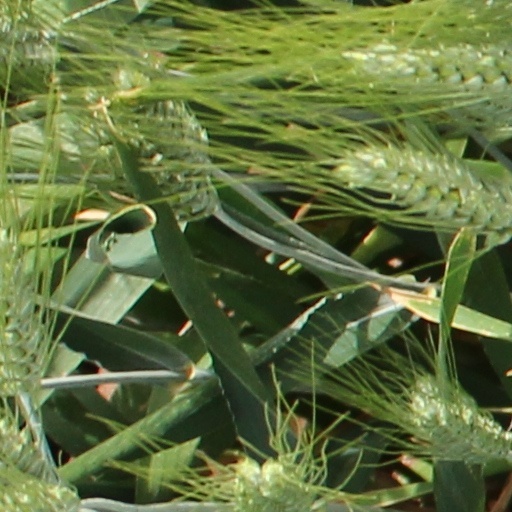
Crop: wheat